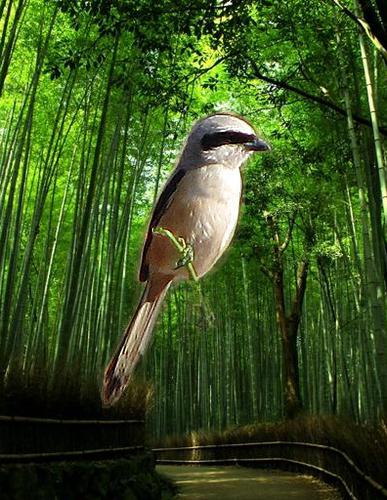
Bird species: Great_Grey_Shrike
Bird type: landbird
Background: land